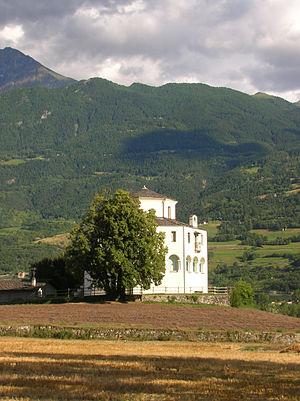
Le Château de Montfleury est une villa située aux portes d'Aoste, rue du Petit-Saint-Bernard, considérée seulement par tradition comme l'un des châteaux valdôtains.